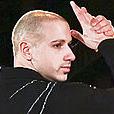
Age: 23